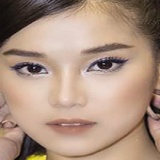
ca sĩ Hoàng Yến Chibi